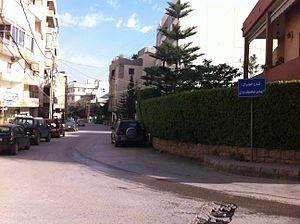
Dekouané est une banlieue au nord de Beyrouth dans le District du Metn du Gouvernorat du Mont-Liban, au Liban. La population est majoritairement Chrétiens Maronites.